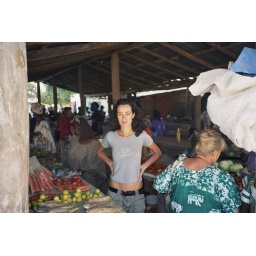
Laure standing between these two plump women, in the market